Custom car

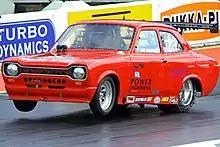
Ford Escort modified for drag racing

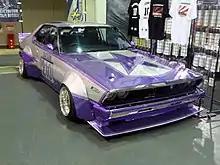
Nissan Skyline C210 modified in the Japanese Kaido Racer style

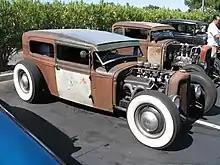
An example of a rat rod

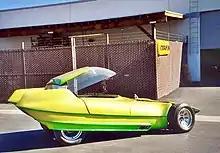
The Reactor (show rod) by Gene Winfield with "paint fade" style blending from one color to another

Modified cars can be significantly different from their stock counterparts. A common factor among owners/modifiers is to emulate the visual and/or performance characteristics of established styles and design principles. These similarities may be unintentional. Some of the many different styles and visual influences to car modification are: